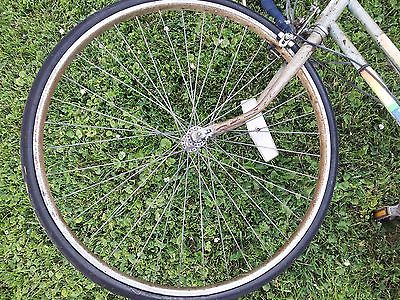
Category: bicycle